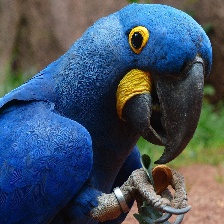
Species: HYACINTH MACAW
Scientific name: ANODORHYNCHUS HYACINTHINUS
ImageNet parent category: macaw